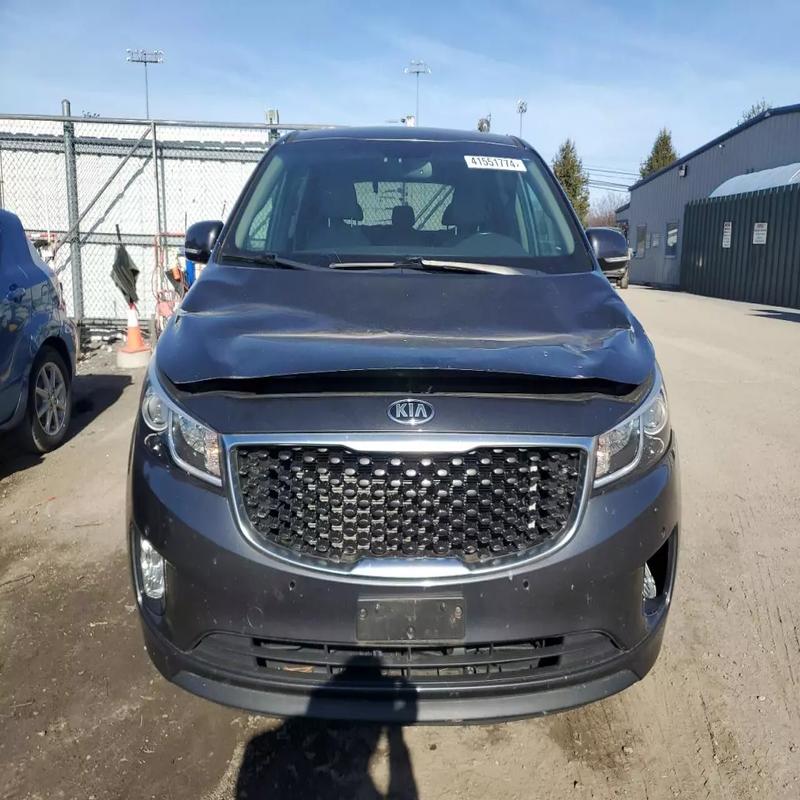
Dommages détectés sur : pare-choc avant, capot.
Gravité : majeur